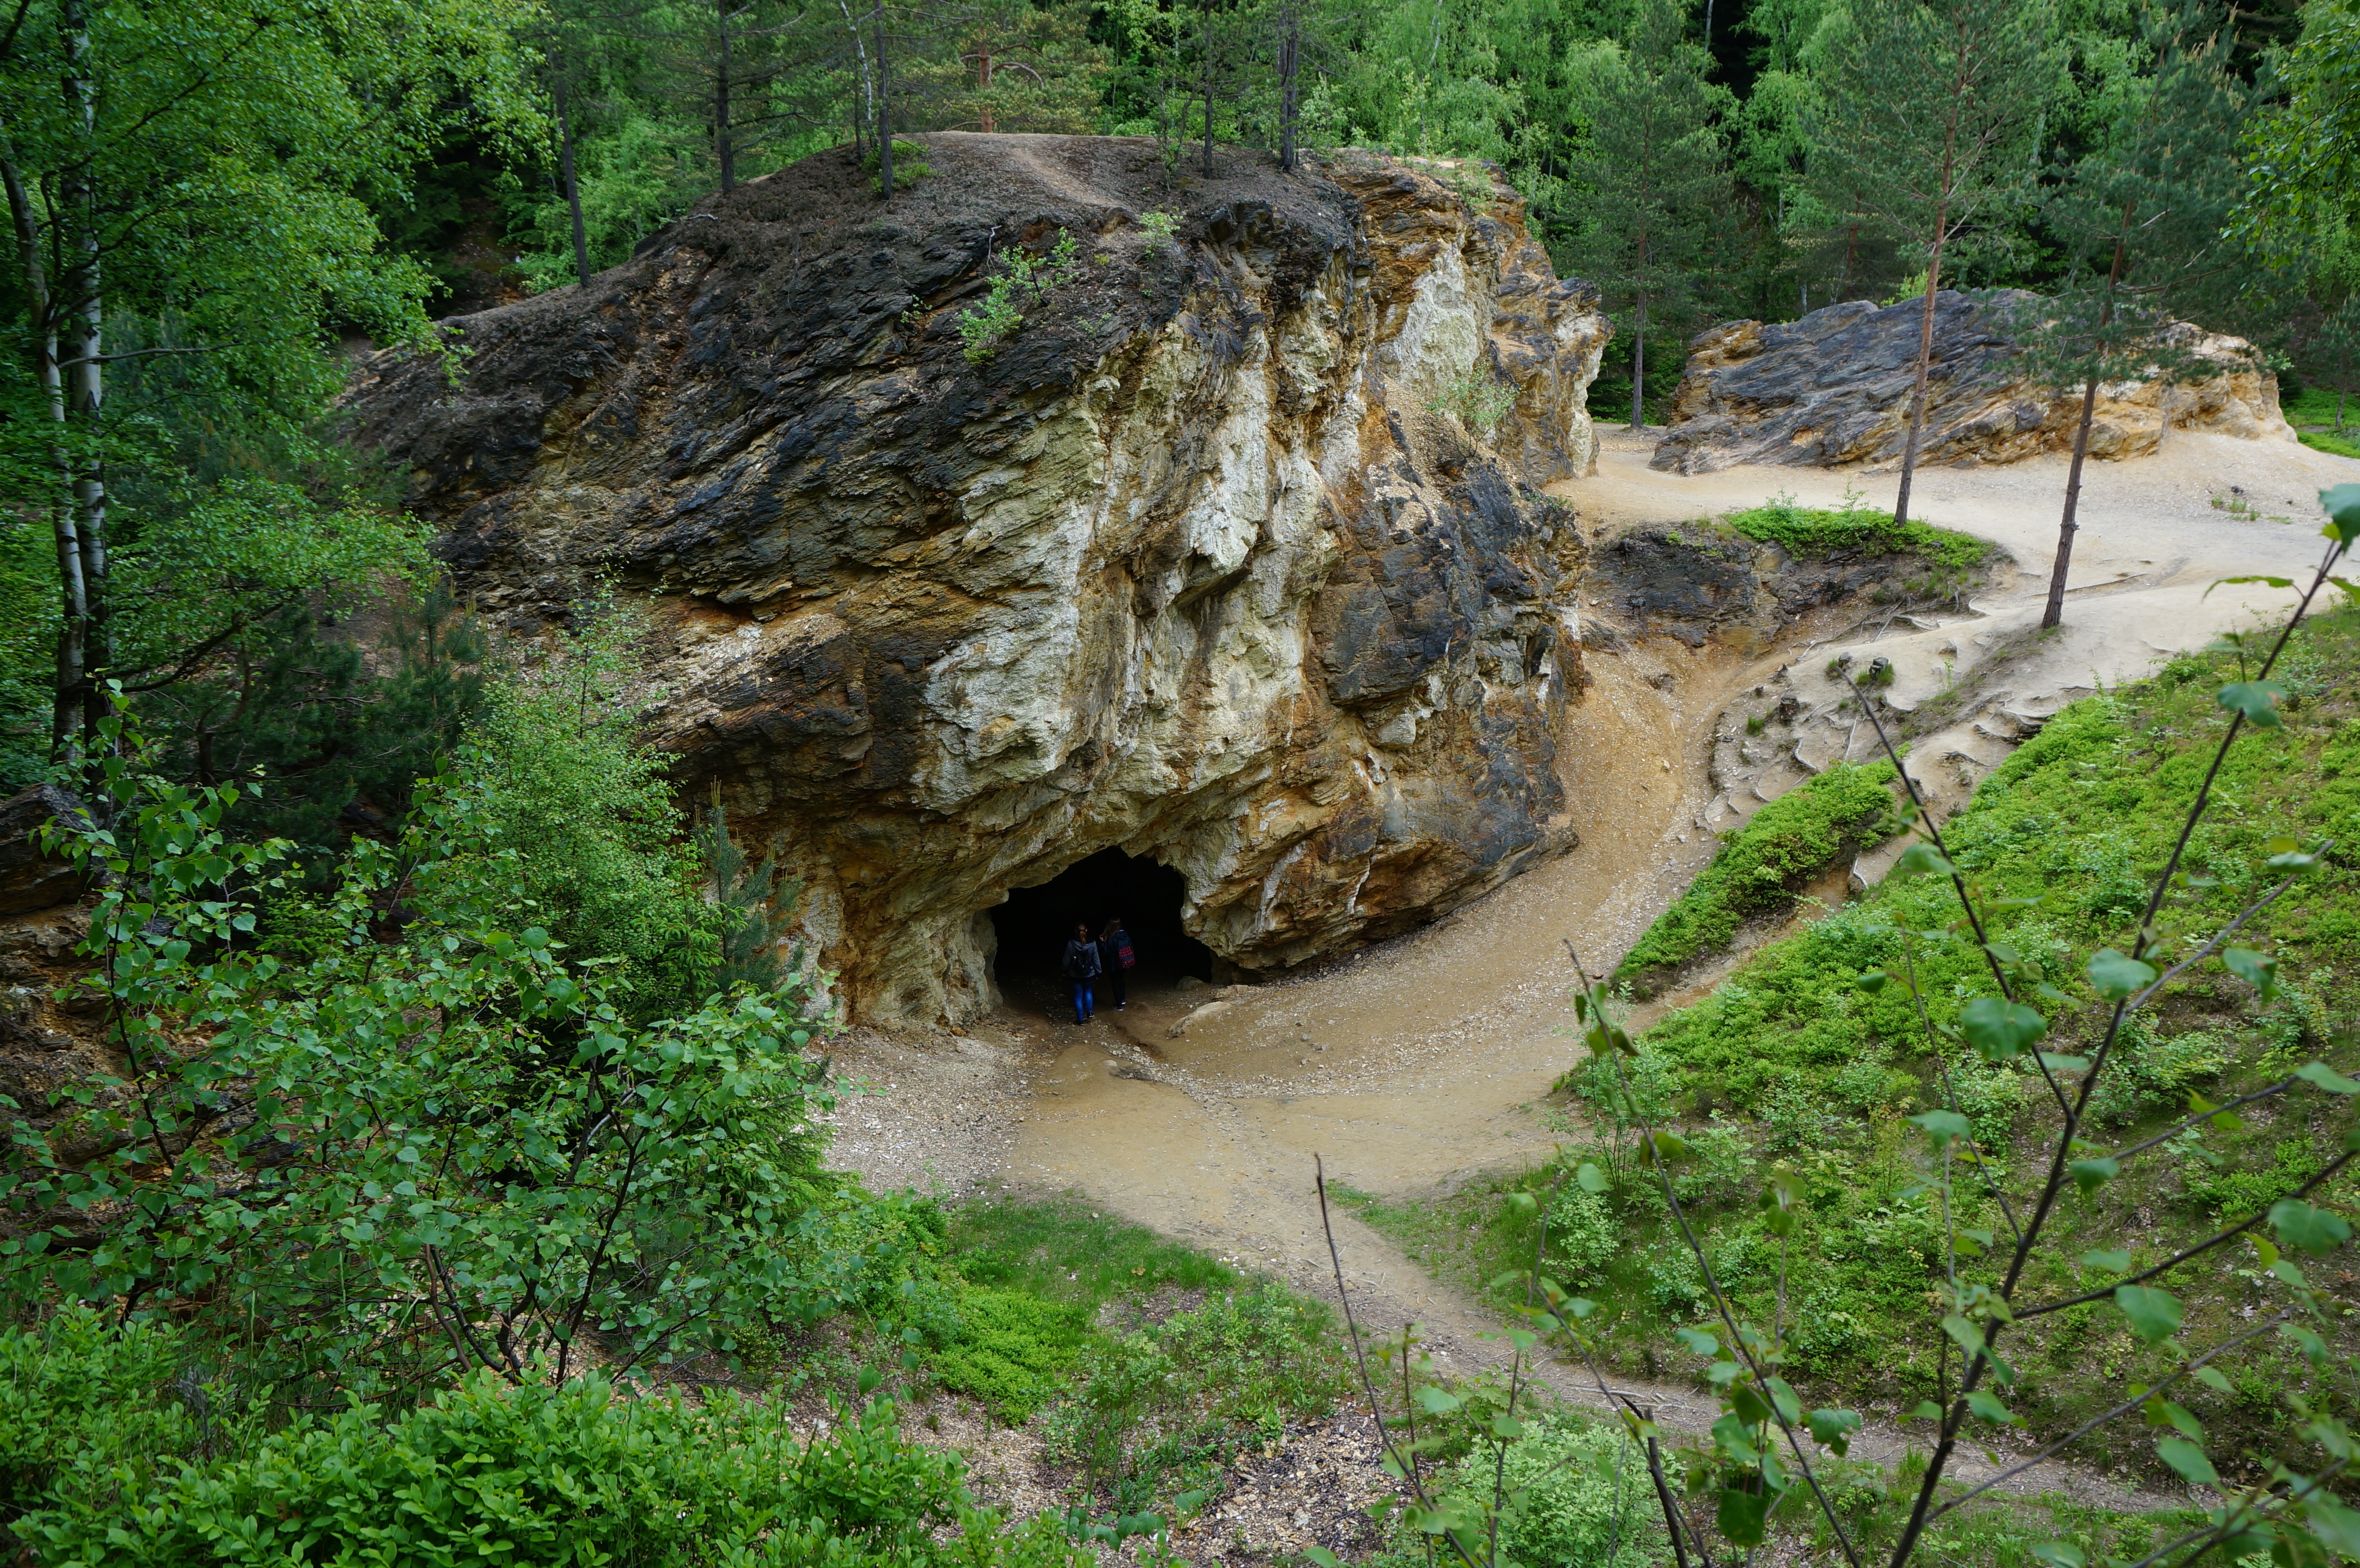
tree, forest, rock, wilderness, stream, cave, jungle, mud, terrain, geology, geological phenomenon